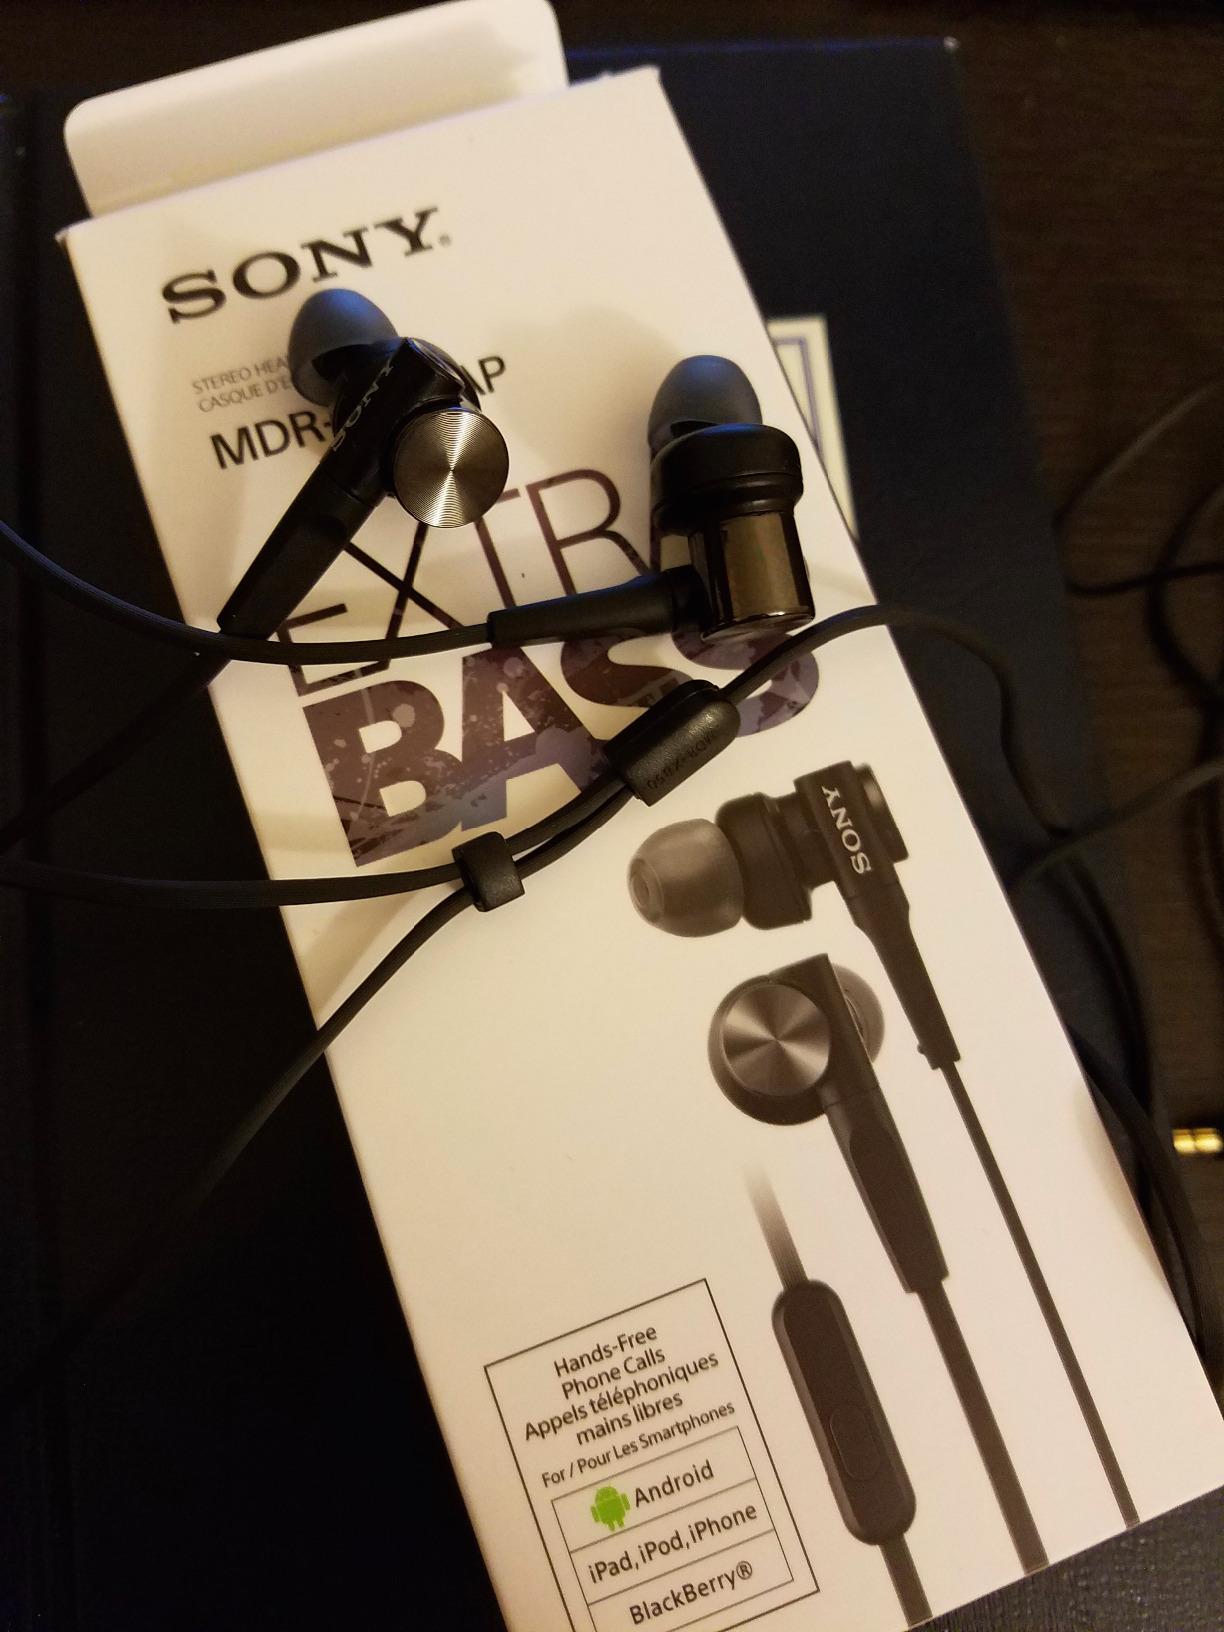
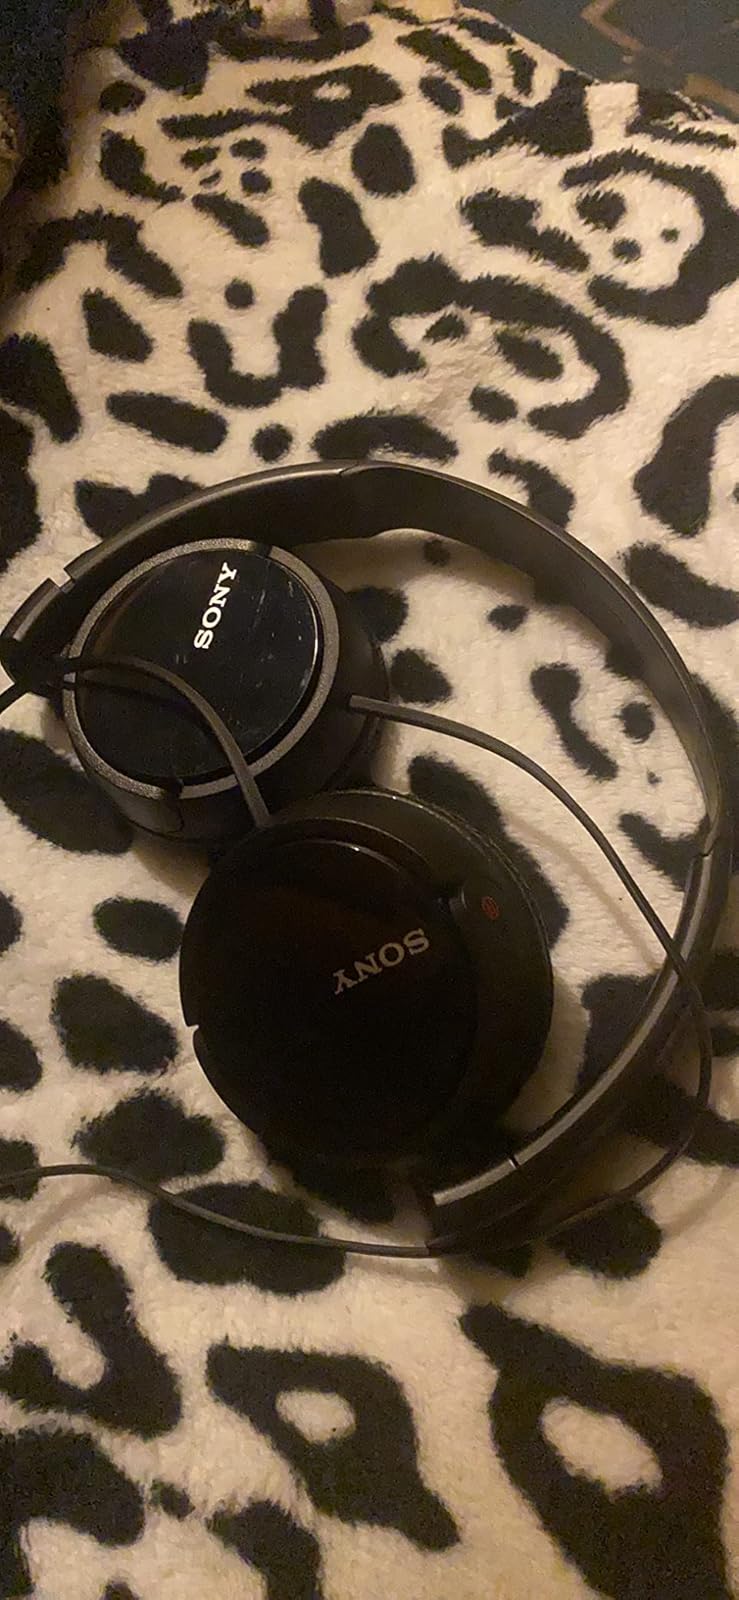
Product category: headphones
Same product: no